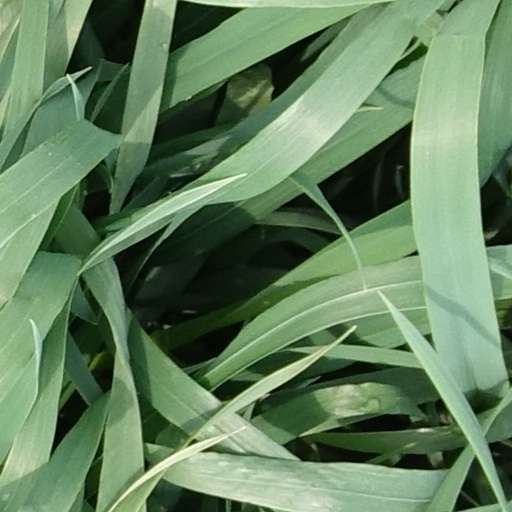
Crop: wheat